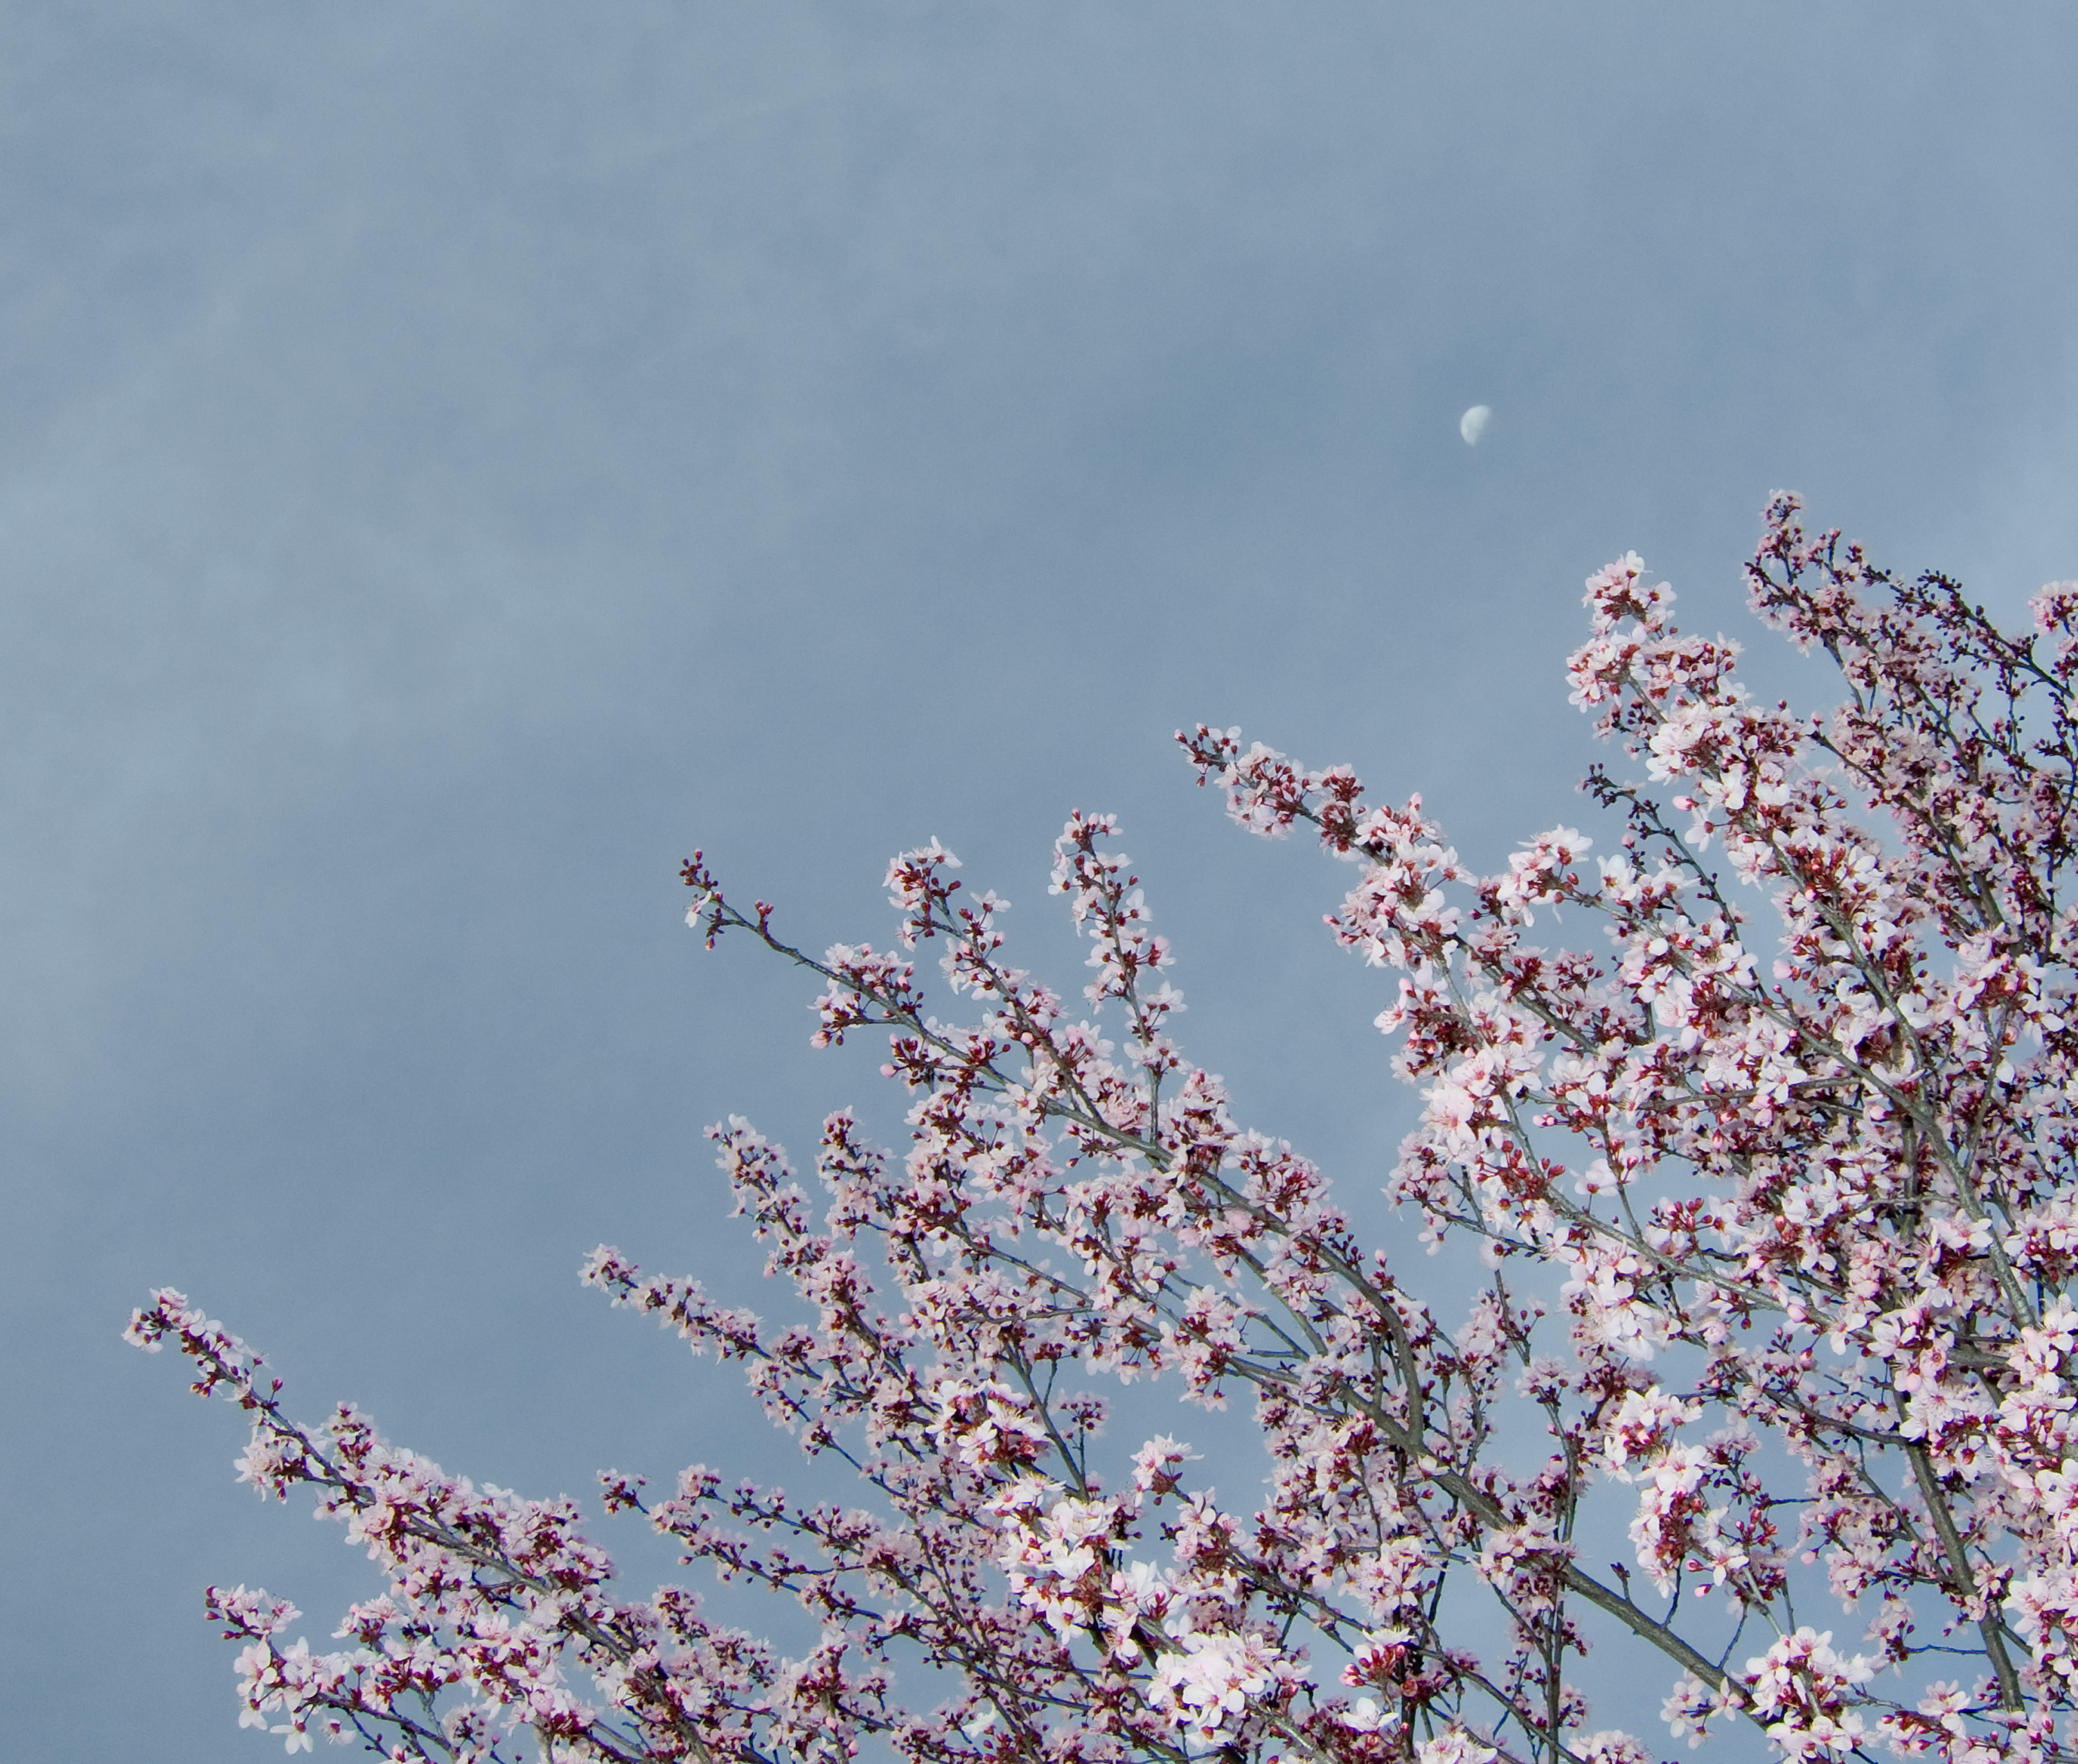
tree, nature, branch, blossom, winter, plant, sky, leaf, flower, petal, frost, spring, moon, flora, season, cherry blossom, plum, universe, macro photography, atmosphere of earth